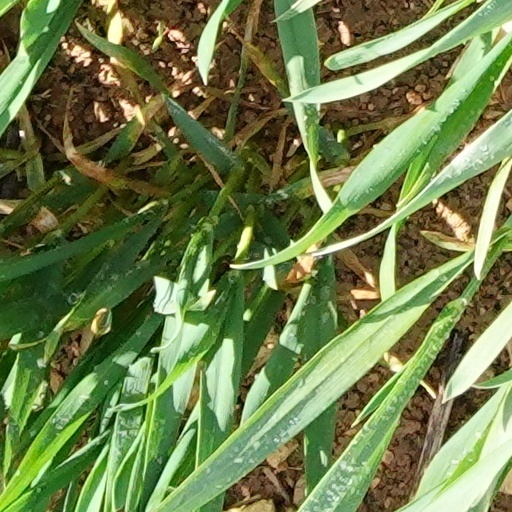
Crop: wheat